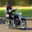
Label: motorcycle